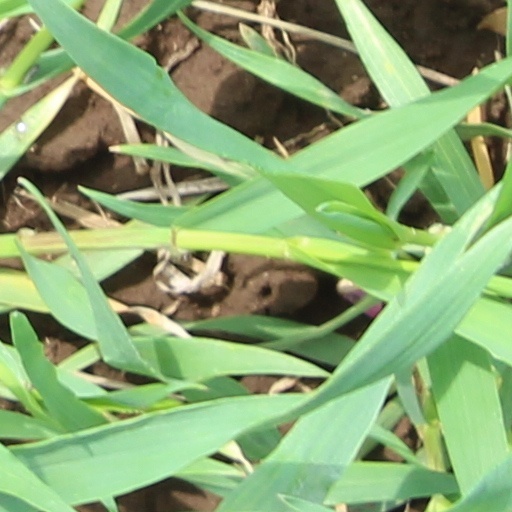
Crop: wheat